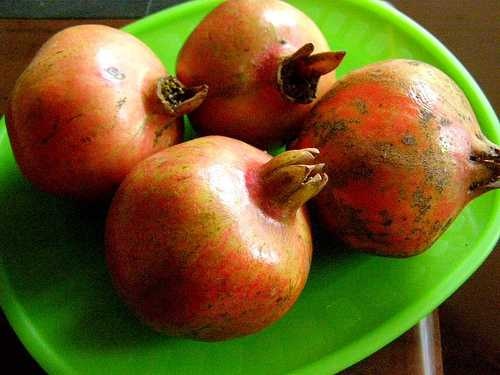
Label: Pomegranate